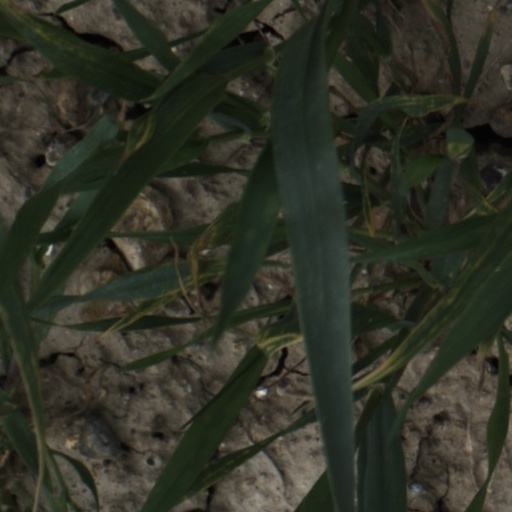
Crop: wheat